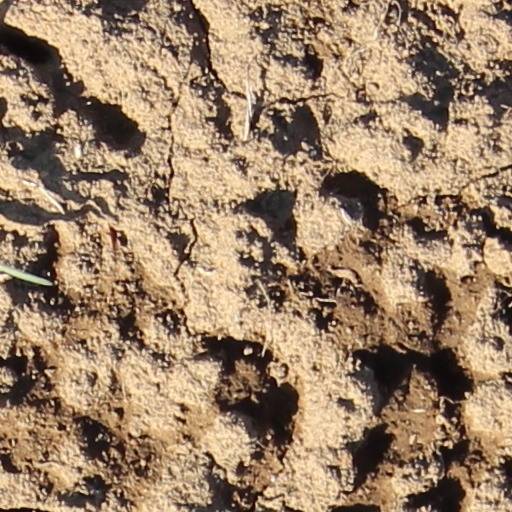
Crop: wheat